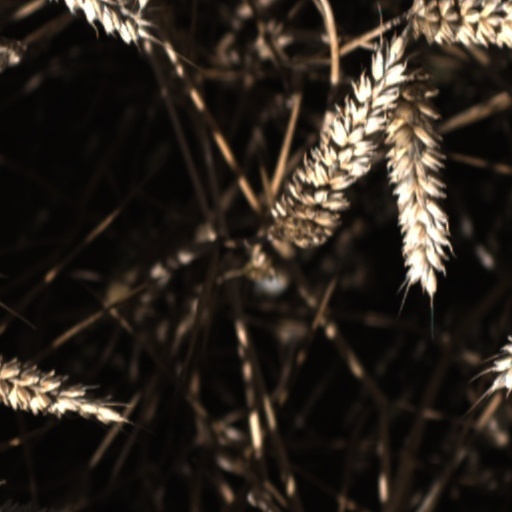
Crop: wheat